Štip

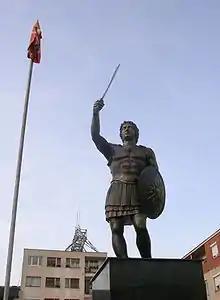
Statue of Alexander the Great in the City Square

Štip has a ruins of an old castle which keeps a watchful eye on the town from the Isar Hill.